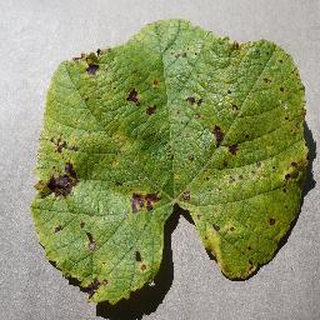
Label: grape_leaf_blight